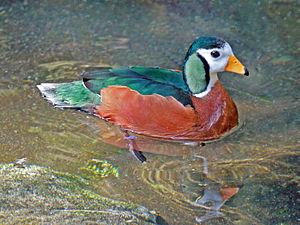
Cette liste a été établie à partir d'ouvrages et d'articles des années 1990 sur l'avifaune malgache. L'avifaune de Madagascar comprend 294 espèces dont 107 endémiques, 30 espèces menacés selon la classification de L'UICN.